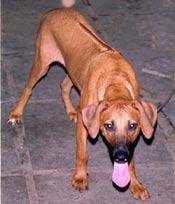
Rhodesian_ridgeback